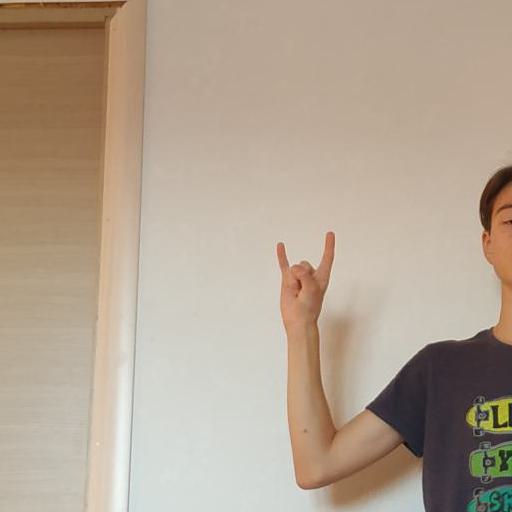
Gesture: rock